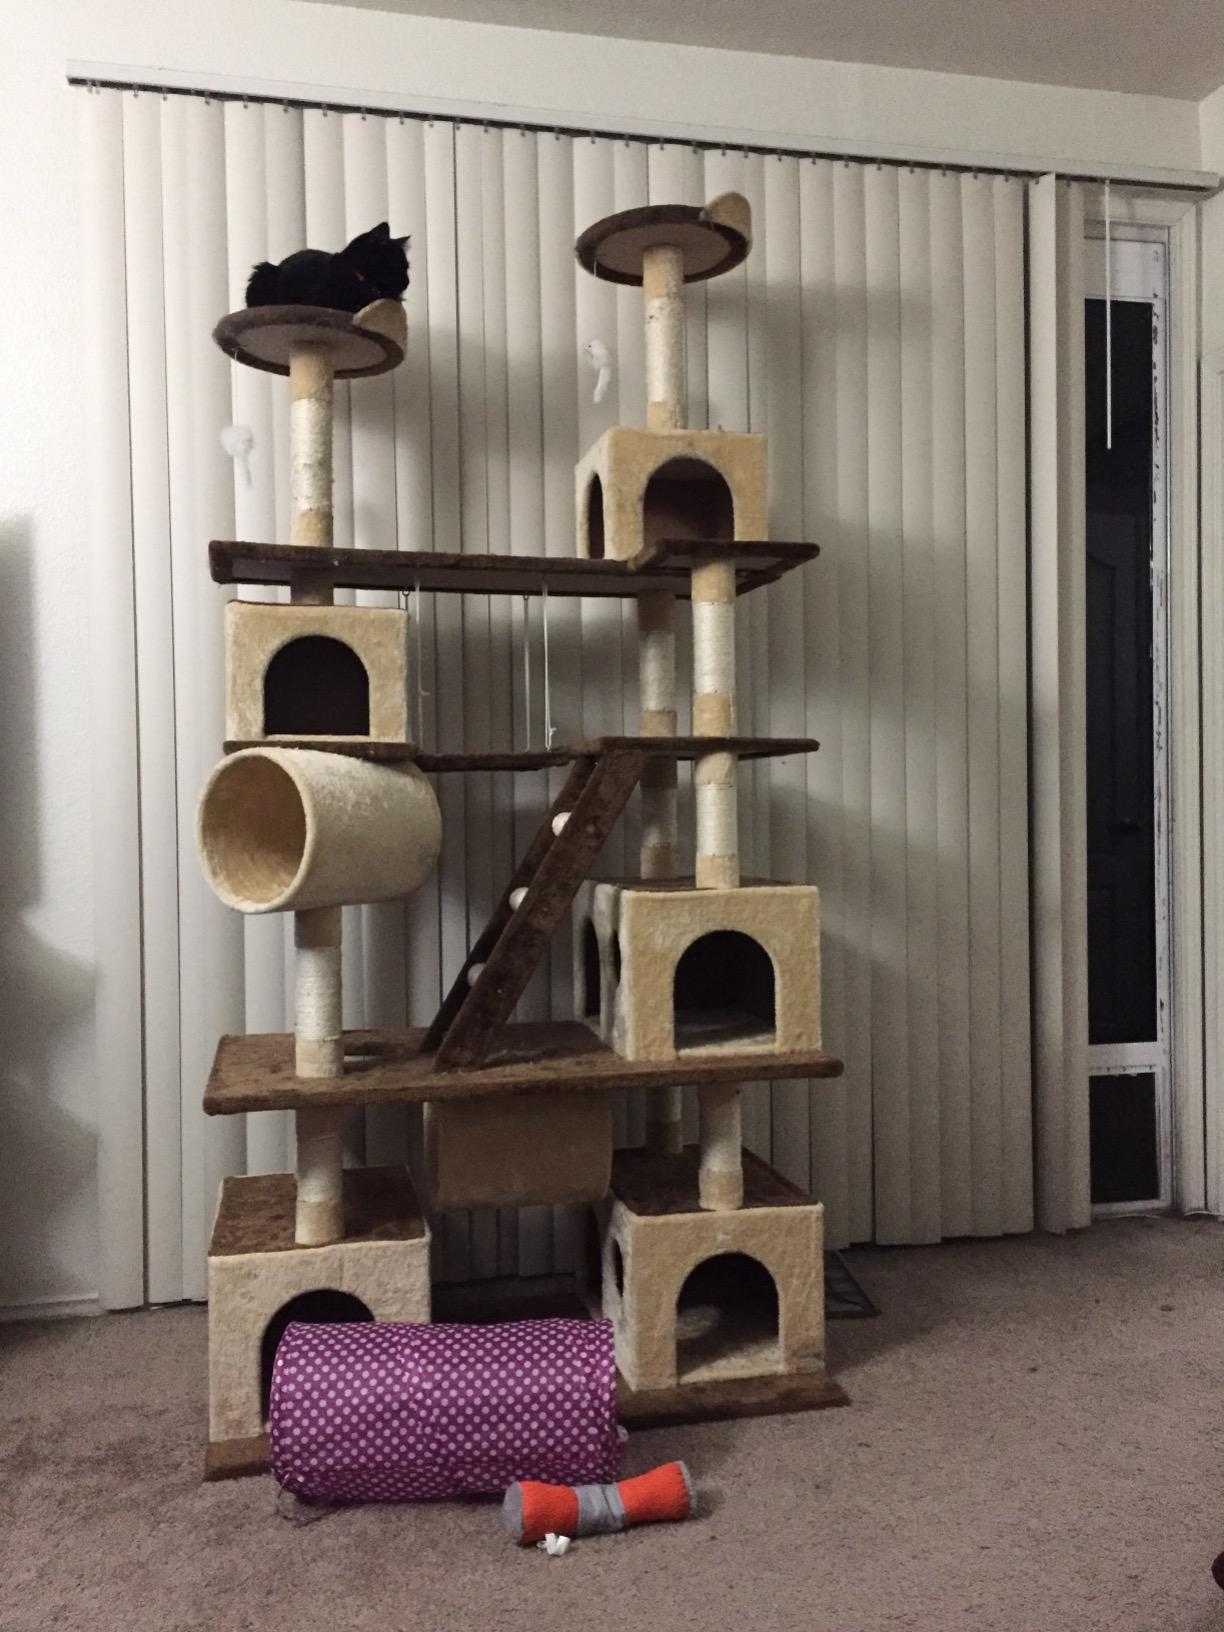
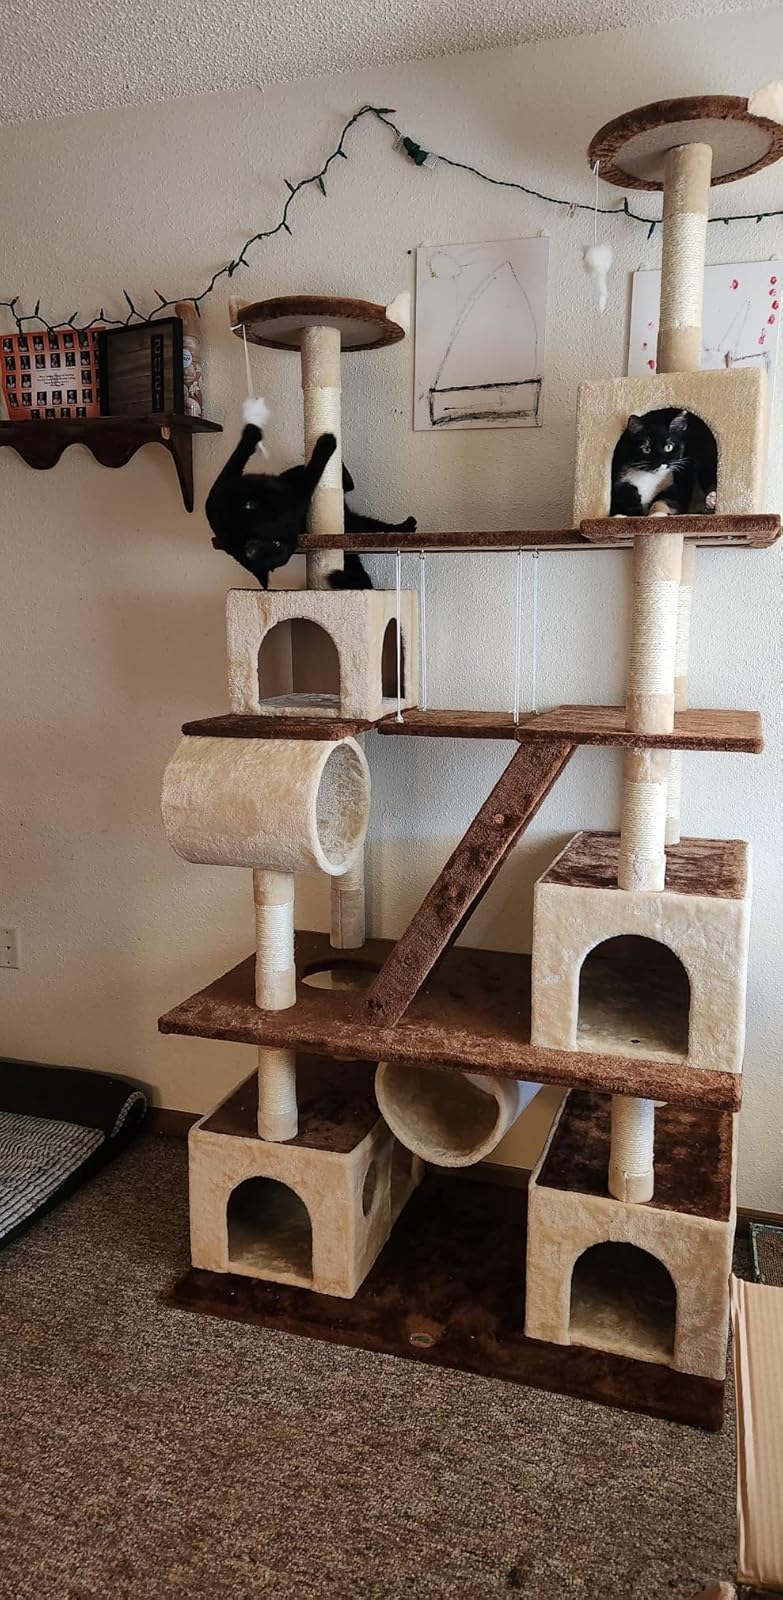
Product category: items_cat tree
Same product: yes